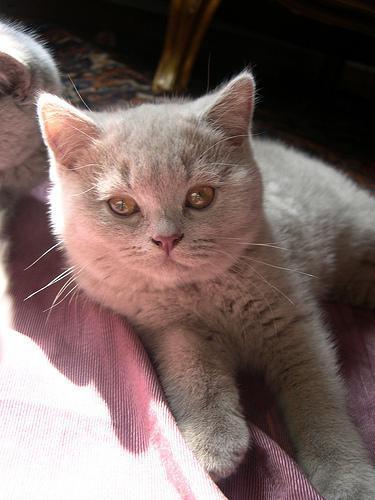
British Shorthair